Sky position (RA, Dec in degrees): 189.966, 2.525
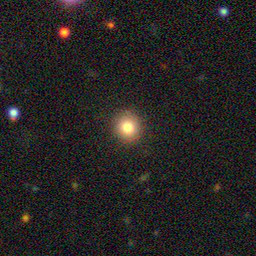
Galaxy morphology: Round Smooth Galaxies